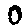
Label: 0